Ziploc

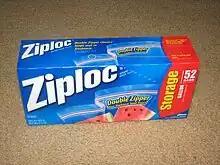
Box of 1 US gallon (3.7 L) Ziploc bags

At that time, plastic bags were being produced in 25 countries at a line speed of 30 feet per minute, but none were being sold to consumers, because they were too expensive to produce. Dow assigned one of their inventors, R. Douglas Behr, to develop a high-speed, efficient process. Having little prior experience in plastics, the task was daunting for Behr, but he surpassed everyone in the world within a year. As he improved the process and increased line speeds to 60, then 90, then 150 and finally 300 feet per minute in 1972, he had to design new equipment. Some were patented and some were kept as trade secrets by Dow. Eventually, other research and production personnel, such as lab technician William Shrum and others, contributed to the process development, but Behr continued to be the leading researcher until he retired in 1993 as a senior associate scientist. At that time the research building was "Dedicated in Recognition of the Distinguished Career of R. Douglas Behr".